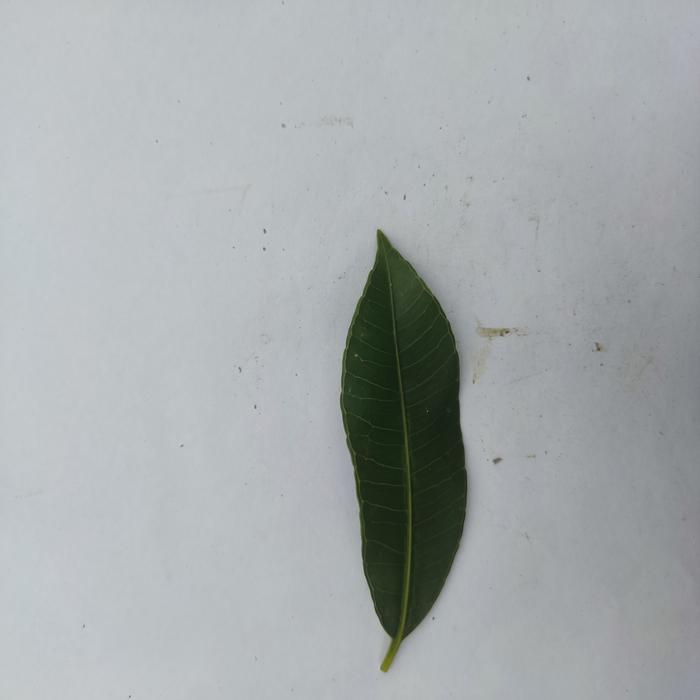
Crop: Hog Plum
Leaf condition: Heathy_Leaf